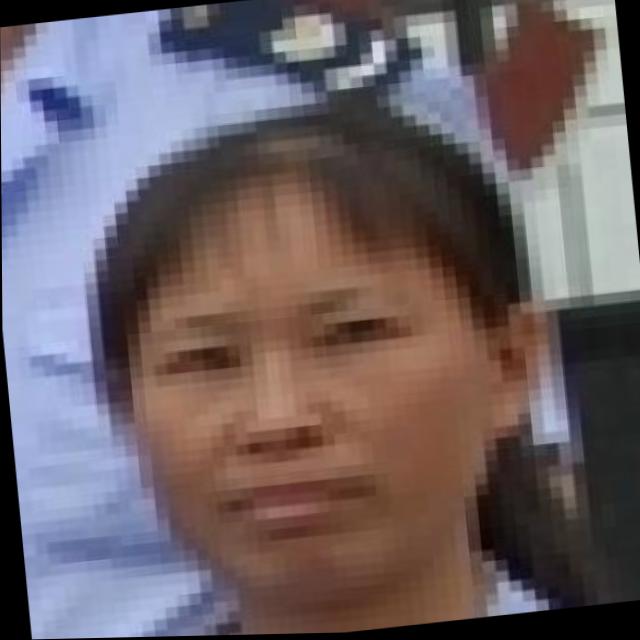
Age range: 21-44